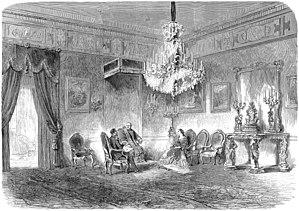
Visite de l’empereur Maximilien et de l’impératrice Charlotte du Mexique au pape Pie
Charlotte de Belgique, née au château de Laeken le 7 juin 1840 et morte le 19 janvier 1927 au château de Bouchout à Meise, est une princesse de Belgique, princesse de Saxe-Cobourg et Gotha et duchesse en Saxe. Elle est l'unique fille de Léopold Iᵉʳ, roi des Belges, et de la reine Louise d'Orléans. En qualité d'épouse de l'archiduc Maximilien d'Autriche, vice-roi de Lombardie-Vénétie puis empereur du Mexique, elle devient, en 1857, archiduchesse d'Autriche, puis, en 1864, impératrice du Mexique.
Giovanni Maria Mastai Ferretti, né à Senigallia le 13 mai 1792 et mort au Vatican le 7 février 1878, est le 255ᵉ pape de l’Église catholique, élu le 16 juin 1846 sous le nom de Pie IX. Son pontificat de 31 ans est le plus long de l'histoire de la papauté après, selon la tradition, celui de Pierre.